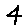
Label: 4